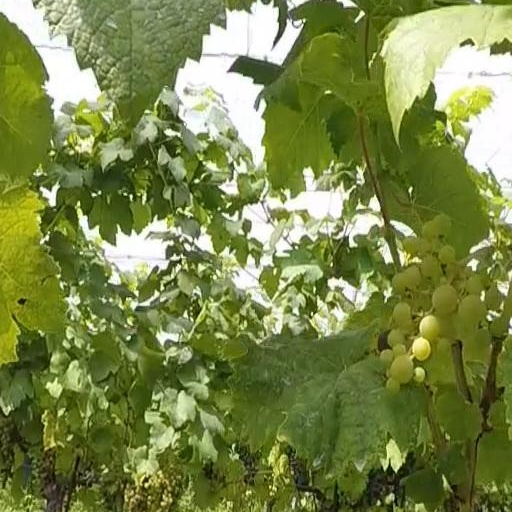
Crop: grape